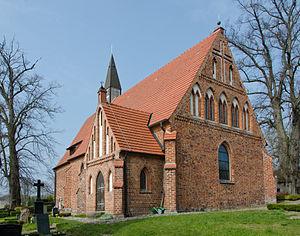
Katzow est une municipalité allemande du land de Mecklembourg-Poméranie-Occidentale et l'arrondissement de Poméranie-Occidentale-Greifswald. En 2013, elle comptait 611 hab.